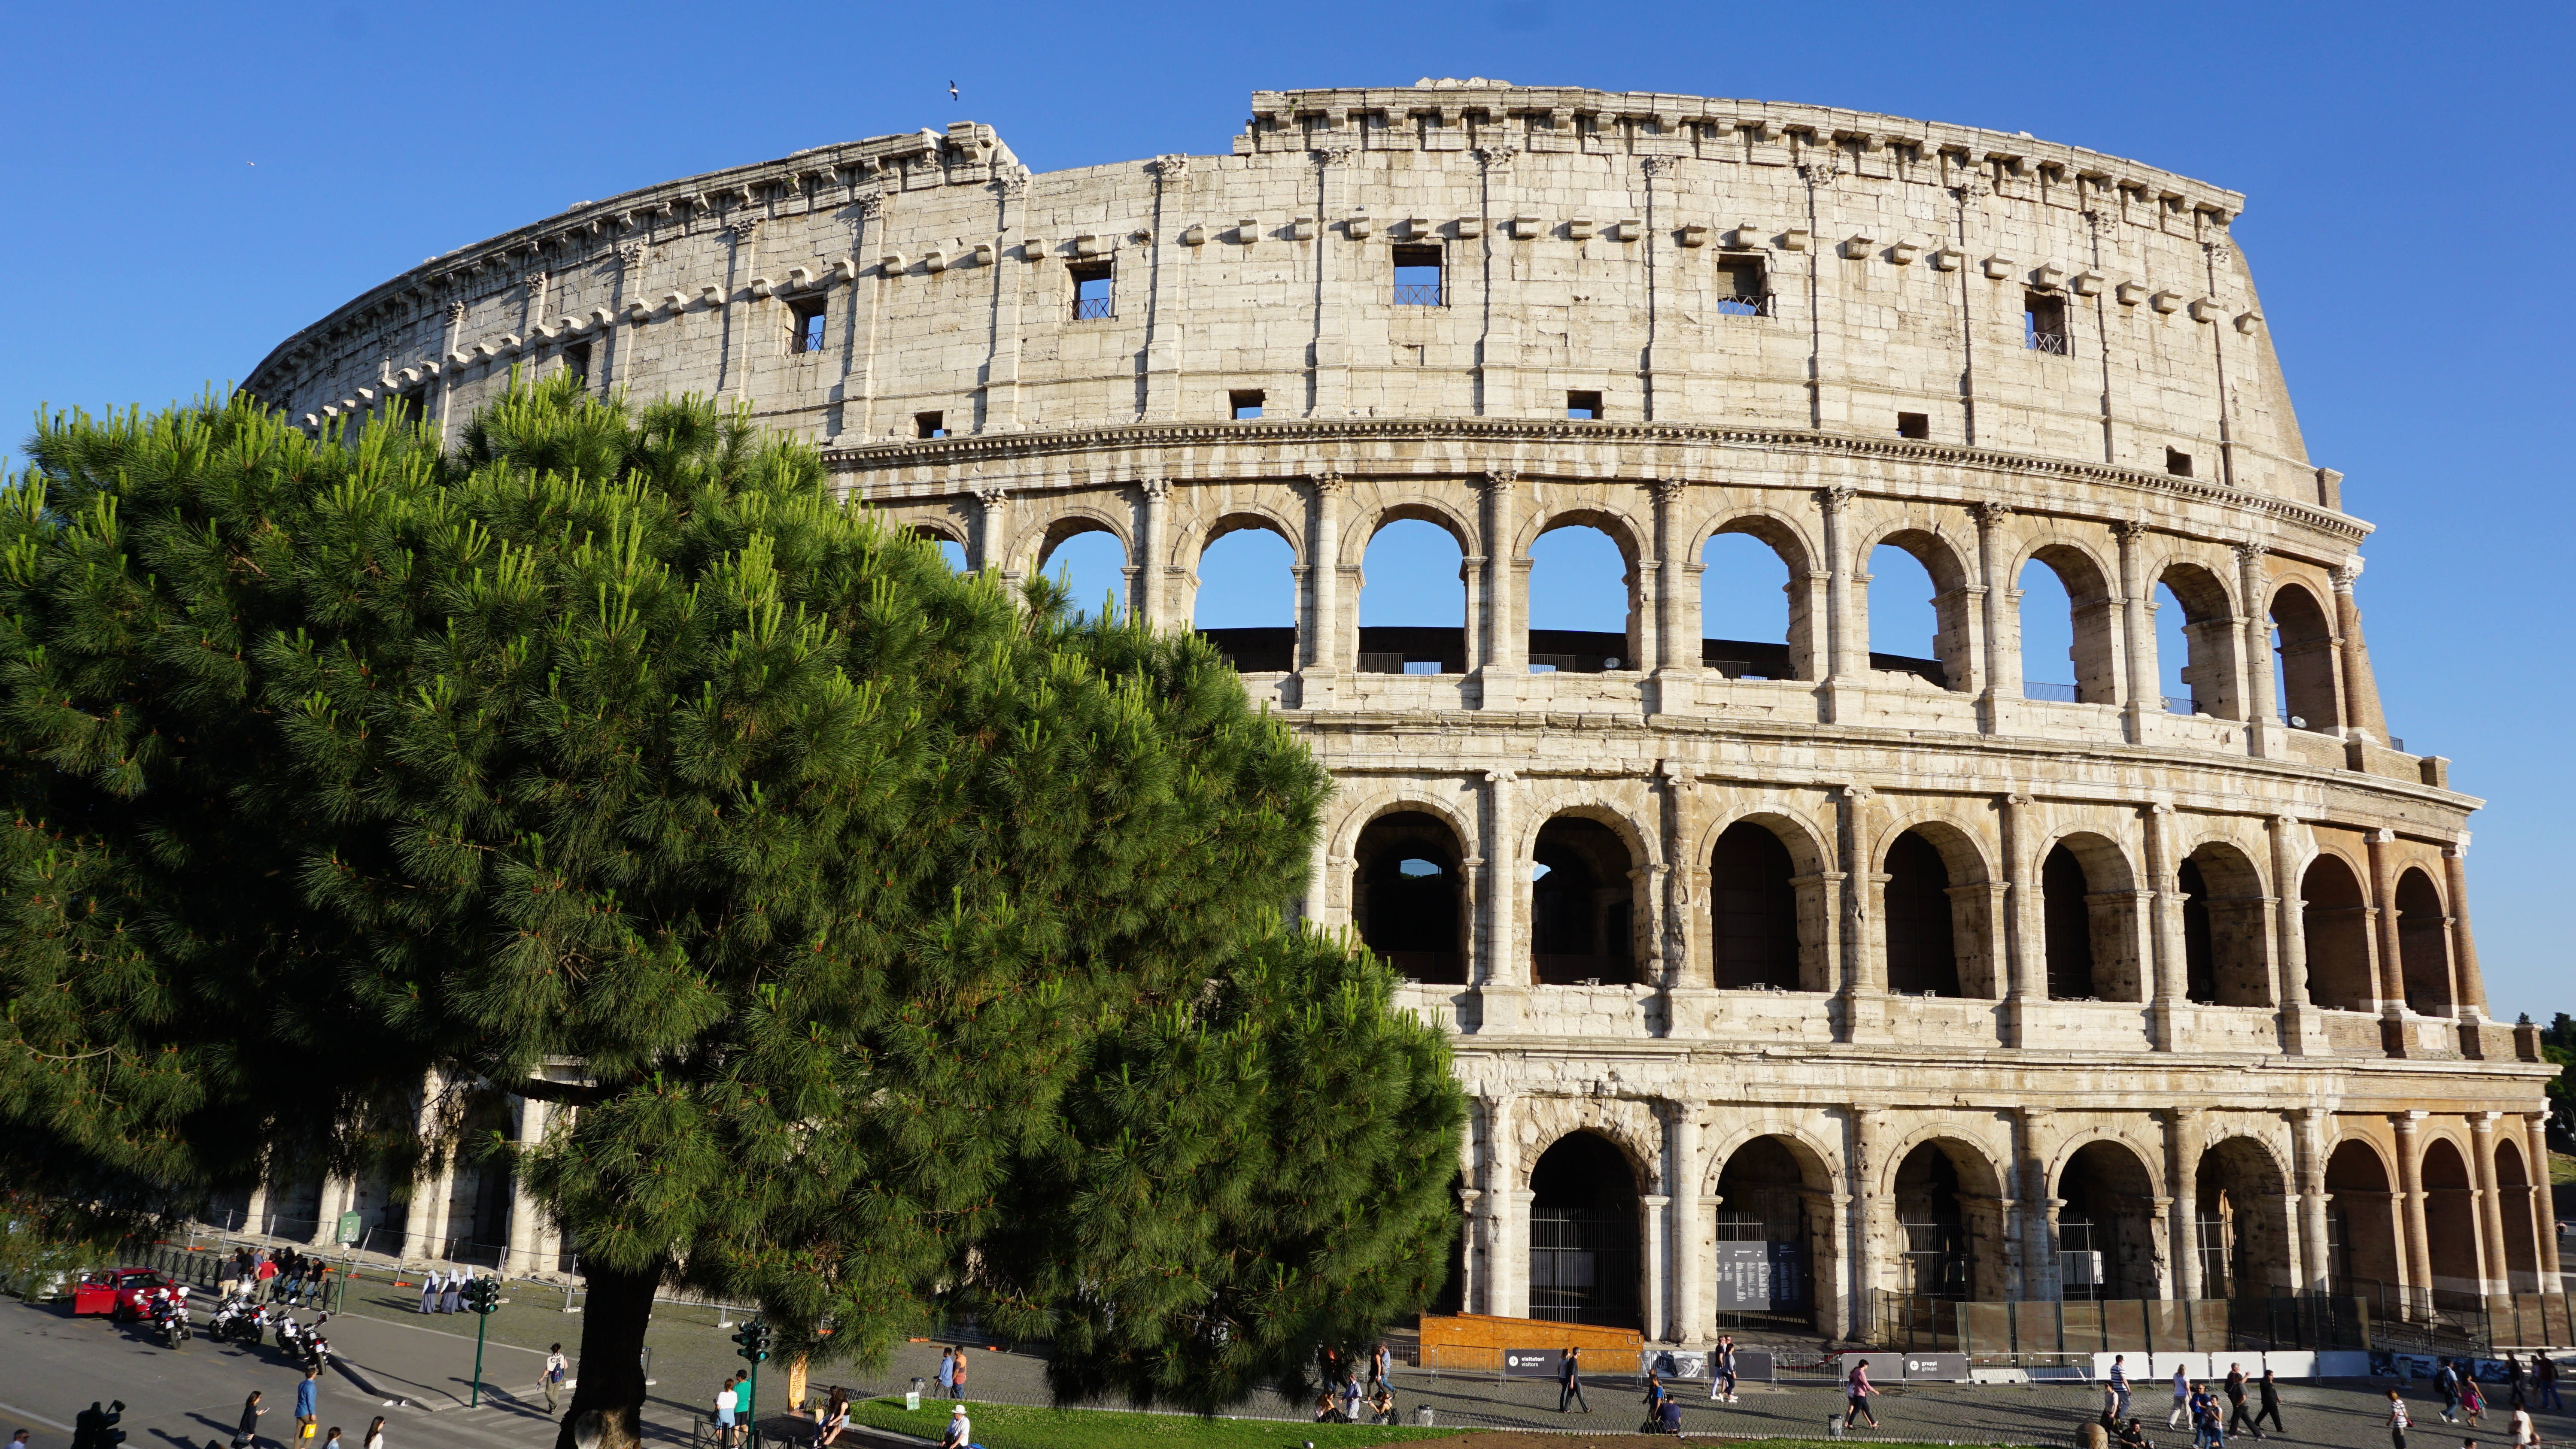
architecture, structure, antique, building, old, stone, monument, cityscape, tourist, travel, europe, arch, plaza, ancient, landmark, italy, attraction, historic, ruin, tourism, stadium, colosseum, arena, rome, amphitheatre, theater, roma, european, famous, historical, italian, forum, ancient rome, gladiators, coliseum, ancient history, colosseo, sport venue, ancient roman architecture